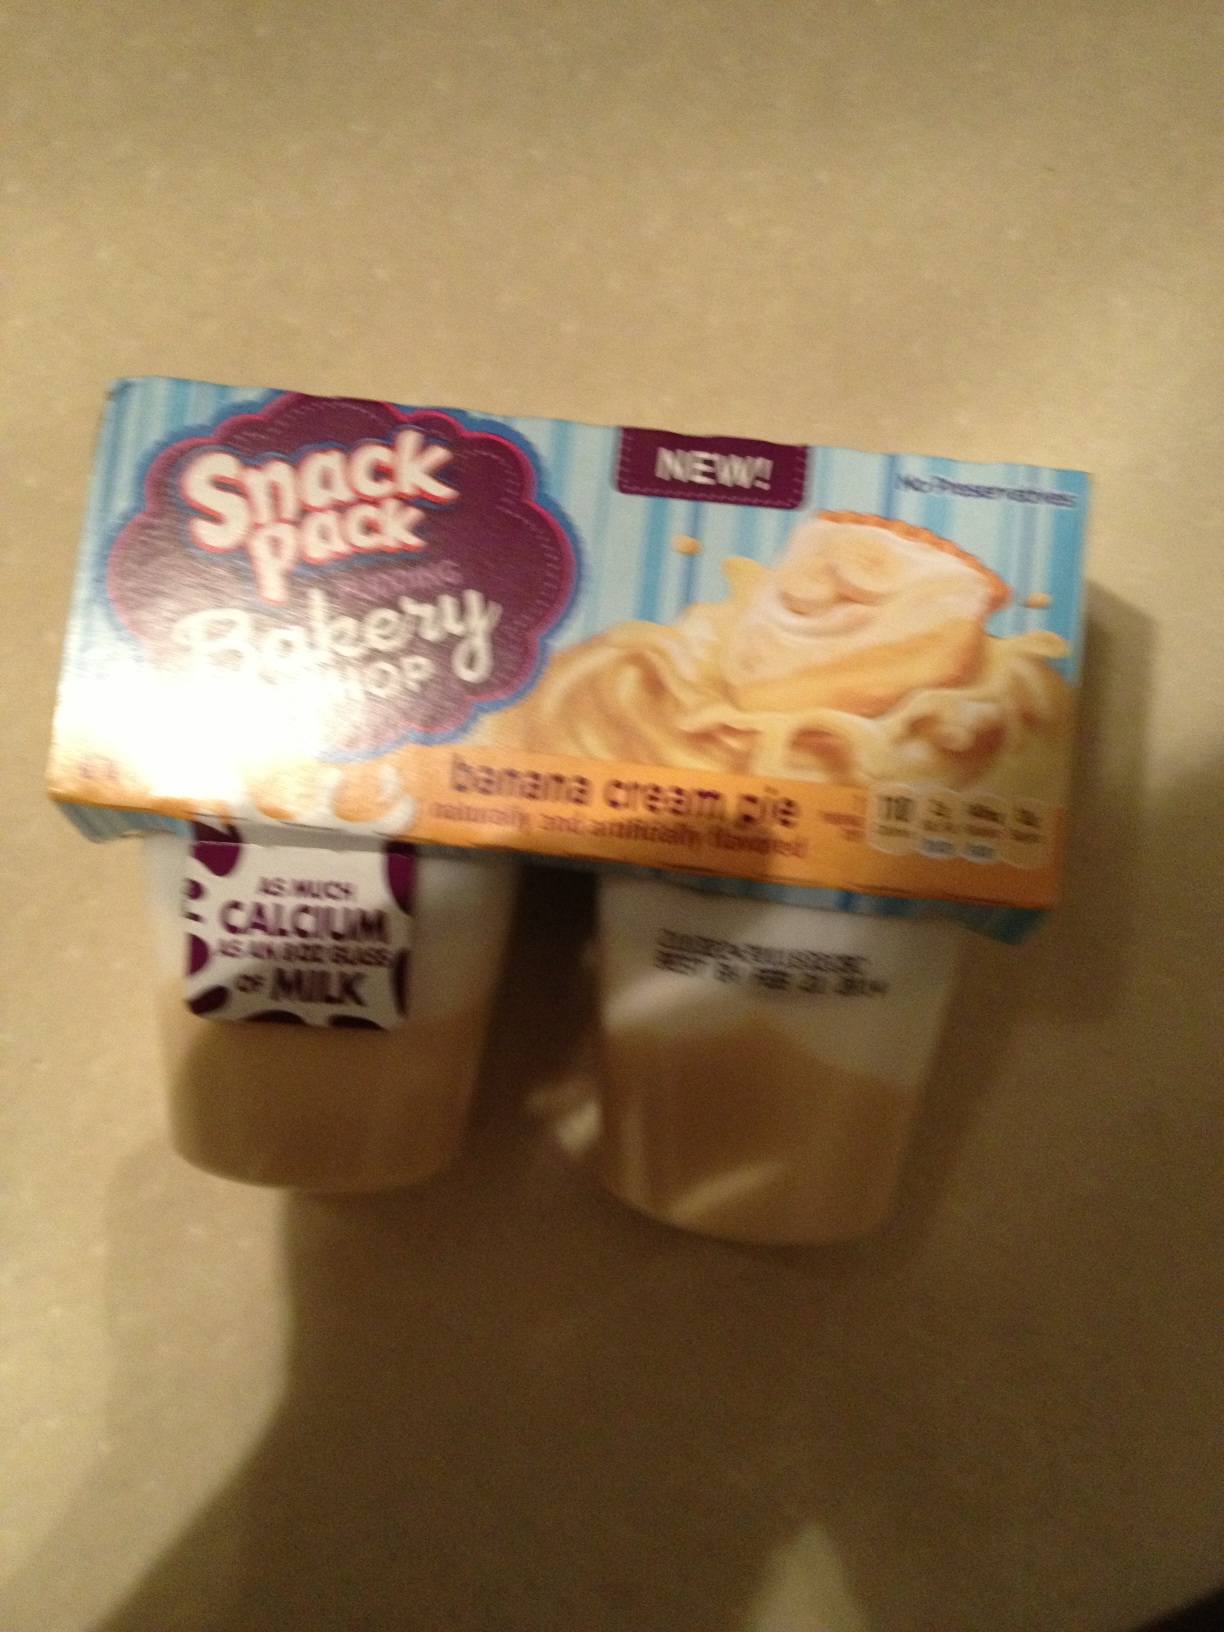Question: What flavor is this pudding?
Answer: banana cream pie